Odisha semi-evergreen forests

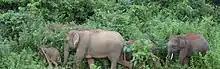
Elephants in Chandaka forest.

This ecoregion does not harbour any endemic species, but despite the heavy anthropogenic changes of the landscape and the almost total deforestation, several large mammals are still living here, including elephant and tiger. Important mammals in need of special attention here, includes the tiger, Asian elephant, gaur, dhole ("cuon alpinus"), sloth bear, and chousingha ("tetracerus quadricornis").